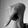
ASL letter: Q